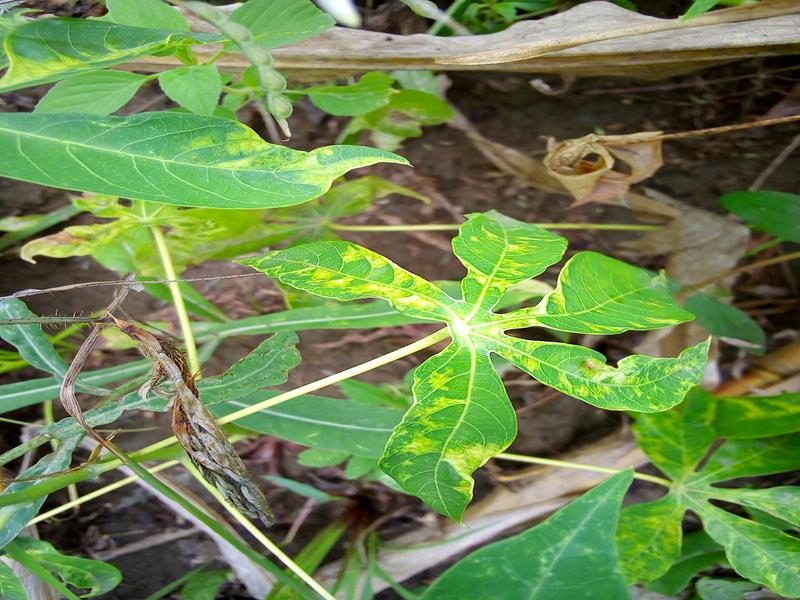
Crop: cassava
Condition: mosaic_disease